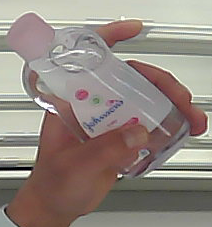
Product: johnson_baby